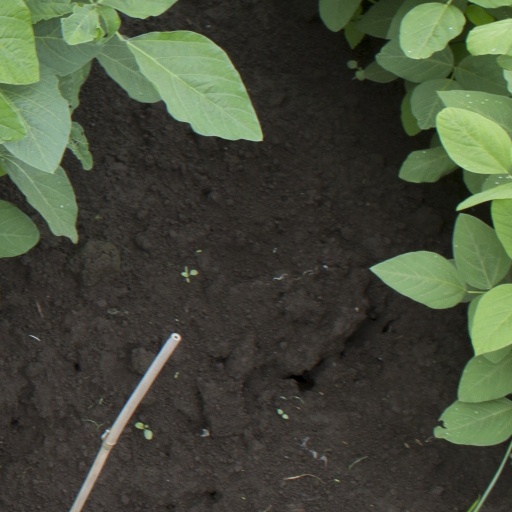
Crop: soybean